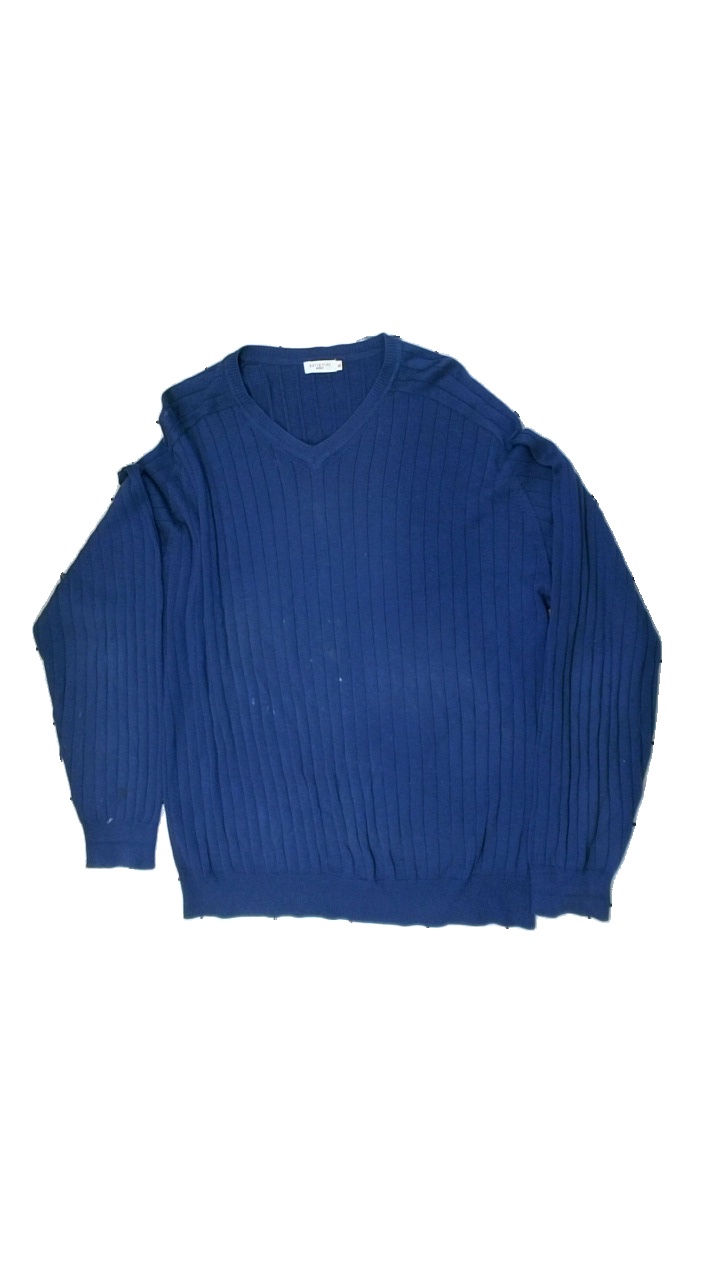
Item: Sweater (Men)
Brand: Batistini (dressman)
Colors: Blue
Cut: Regular, V-collar
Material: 100% Cotton
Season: All
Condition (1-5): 1
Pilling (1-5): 2
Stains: Major
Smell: Minor
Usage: Export
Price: <50